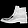
Label: Ankle boot